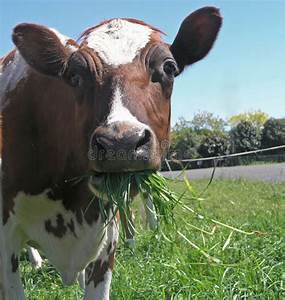
Label: mucca